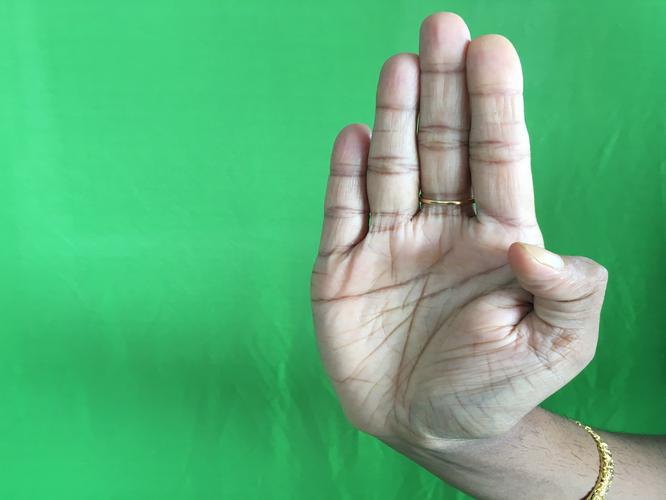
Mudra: Pathaka
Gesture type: single_hand